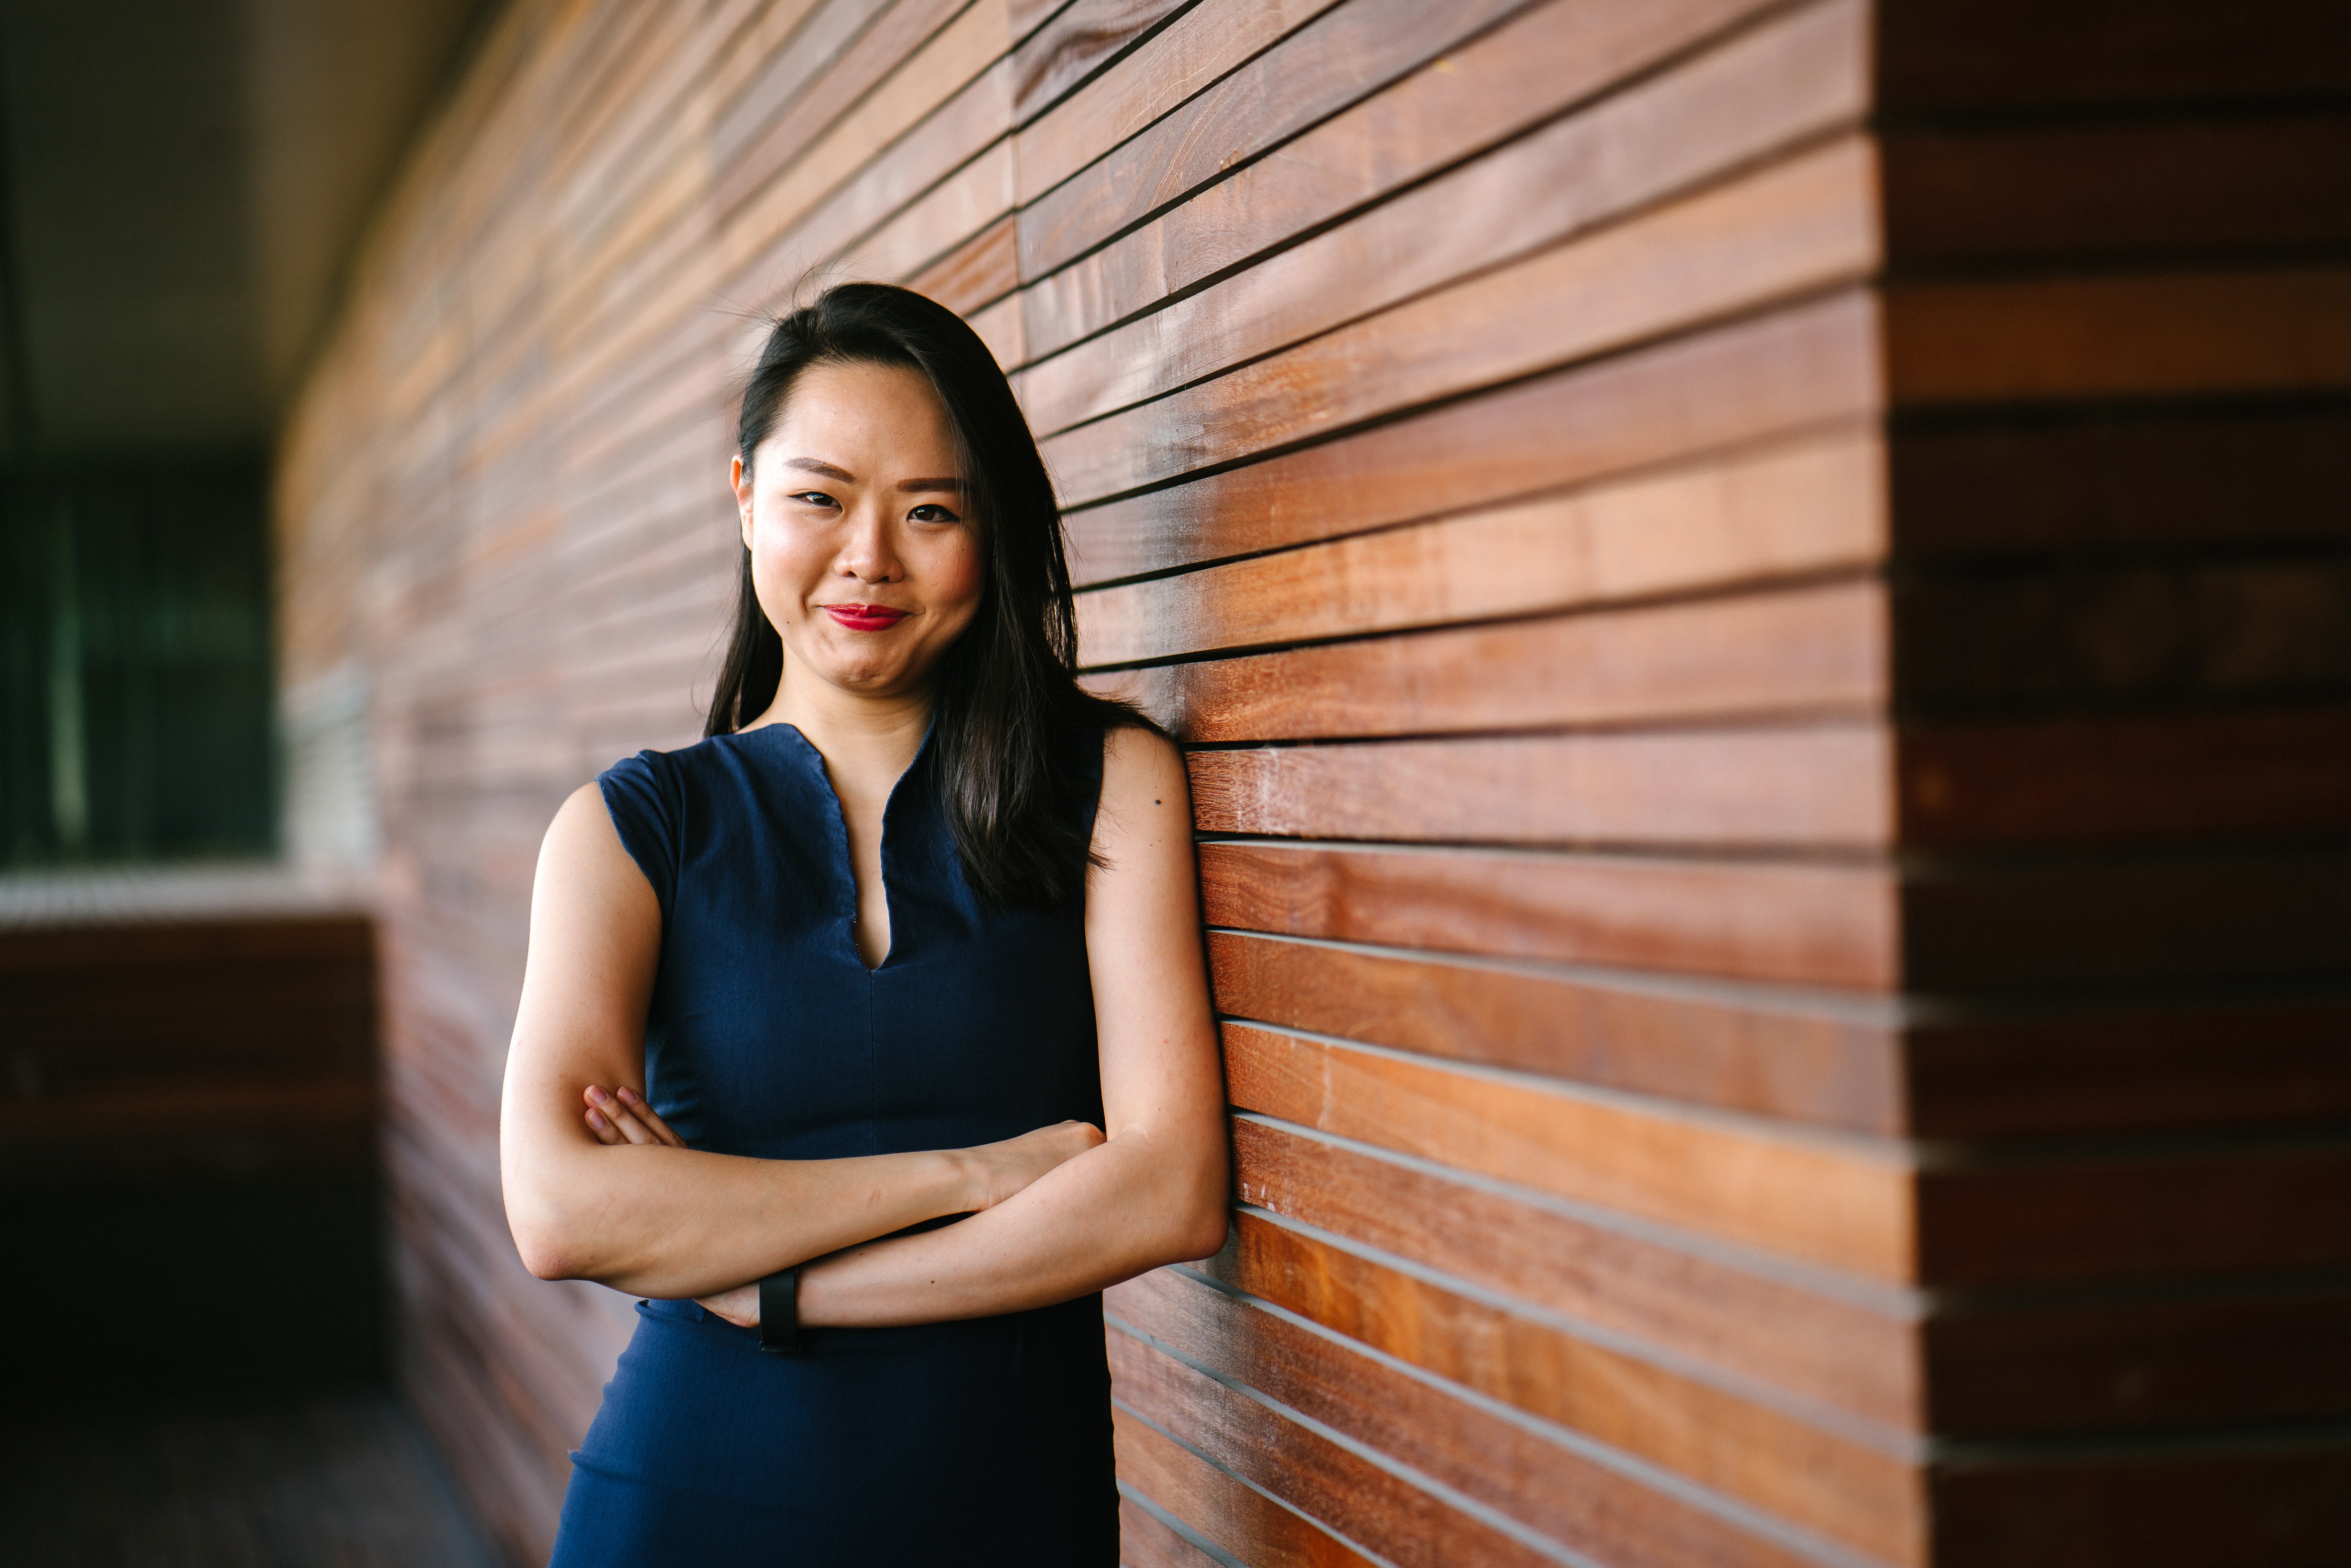
photograph, blue, beauty, yellow, photography, flash photography, eye, smile, dress, photo shoot, portrait photography, sitting, wood, portrait, brown hair, model